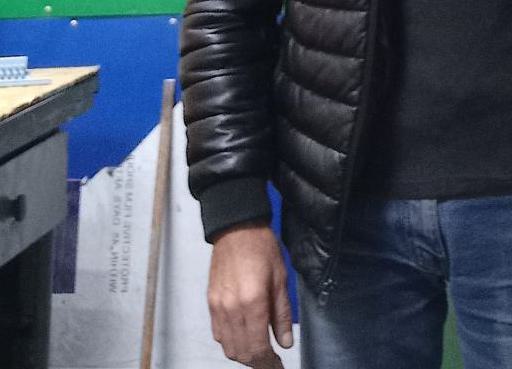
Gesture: no_gesture